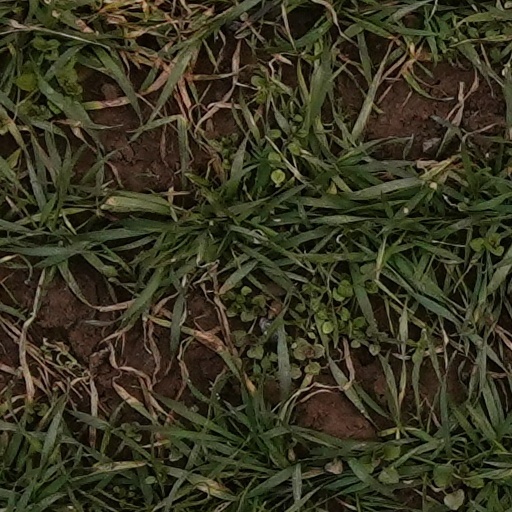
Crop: wheat